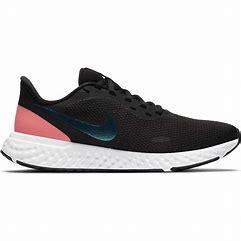
Brand: Nike
Model: Revolution 5